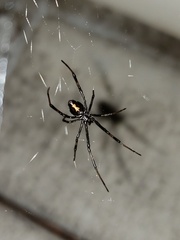
Species: Lactrodectus_hesperus